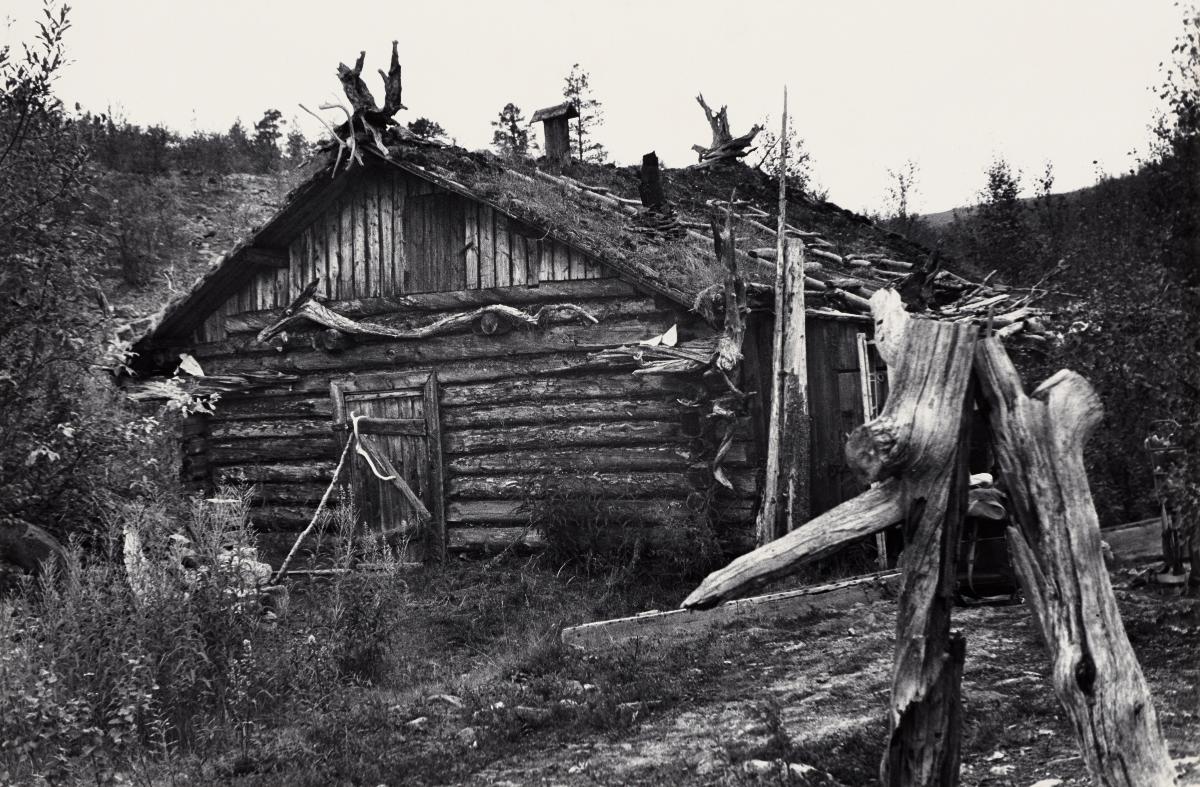
Kullankaivajia Lemmenjoella Inarissa 1970-luvulla.
Gold diggers at the Lemmenjoki River in Inari, Finnish Lapland in the 1970's
sisällön kuvaus: Kullanhuuhtoja Pellervo Kankaisen kämppä Jäkälä-Äytsillä Inarin Lemmenjoella1970-luvulla. content description: The cottage of Pellervo Kankainen, the Finnish gold digger, situated at the Lemmenjoki River in Jäkälä-Äytsi, Inari, Finnish Lapland, in the 1970's.
Kuvaaja: Halla, Anja, kuvaaja
Vuosi: 1900
Paikka: Fennoskandia, Pohjoismaat, Suomi, Lappi; Fennoskandia, Lappi, Pohjoismaat, Suomi, Lappi, Inari; Fennoskandia, Lappi, Inari, Pohjoismaat, Suomi, Lappi, Inari, Lemmenjoki
Aiheet: rakennukset; puurakennukset; kulta; kullanhuuhdonta; malminetsintä; kullankaivuu; kullanetsintä; kultakuume; kullanhuuhtojat; ulkokuva; kullankaivajat; buildings; wooden buildings; gold; gold panning; ore prospecting; Finnish Lapland; metals; gold fever; gold mining; gold prospecting; search for gold; gold diggers; gold miners; gold seekers; prospectors; byggnader; träbyggnader; guld; guldvaskning; malmletning; guldgrävare